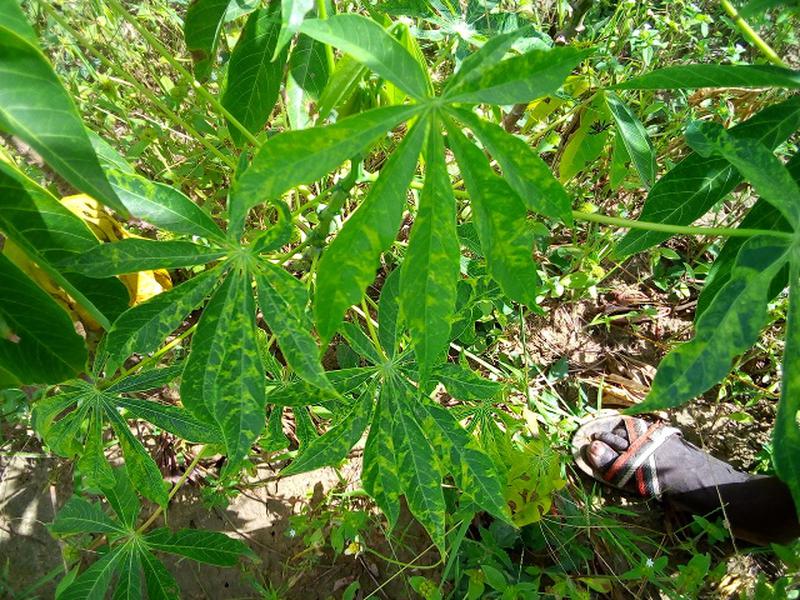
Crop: cassava
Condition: mosaic_disease